FASER experiment

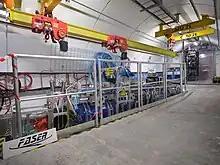
FASER experiment setup in the LHC at CERN

To study these neutrino interactions in greater detail, FASER also contains the dedicated FASERv sub-detector (which is pronounced FASERnu). During its nominal run time of a few years, about 10000 neutrinos are expected to be recorded by FASERν. These neutrinos typically have TeV scale energies, allowing FASERv to study their interactions in a regime where they are currently unconstrained.